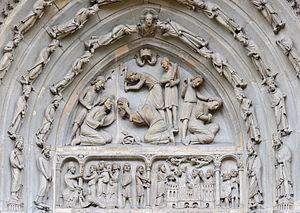
Basilique Saint-Denis (France), tympan du portail du transept nord
La décapitation désigne la séparation de la tête et du corps. Elle peut survenir de manière accidentelle, ou volontaire. Dans ce second cas, elle est usuellement réalisée à l'aide d’un « tranche-tête ». En général, dans les cas de décapitation effectuée à l'épée ou à la hache, le condamné devait au préalable poser la tête sur un billot. La décapitation peut être également réalisée sur le corps d'un homme mort.
Denis de Paris, Dionysius en latin, dénommé dans toute la Chrétienté médiévale saint Denis est un saint tutélaire à la vie légendaire et le premier évêque de Paris. La cité se nomme alors Lutèce. Il est aussi le patron d'un prestigieux monastère homonyme, qui accueille de riches fondations royales à partir du règne de Dagobert Iᵉʳ, et garde depuis ce temps mérovingien les tombes de rois de France. Cette institution monastique devient grâce aux vastes donations et attributions des premiers Carolingiens un des plus riches centres religieux de l'Occident chrétien autour de l'an 800.
Saint Rustique est un saint de l'Église catholique romaine et l'Eglise orthodoxe.
Éleuthère, mort vers 270, est un diacre gaulois, compagnon de Denis de Paris.